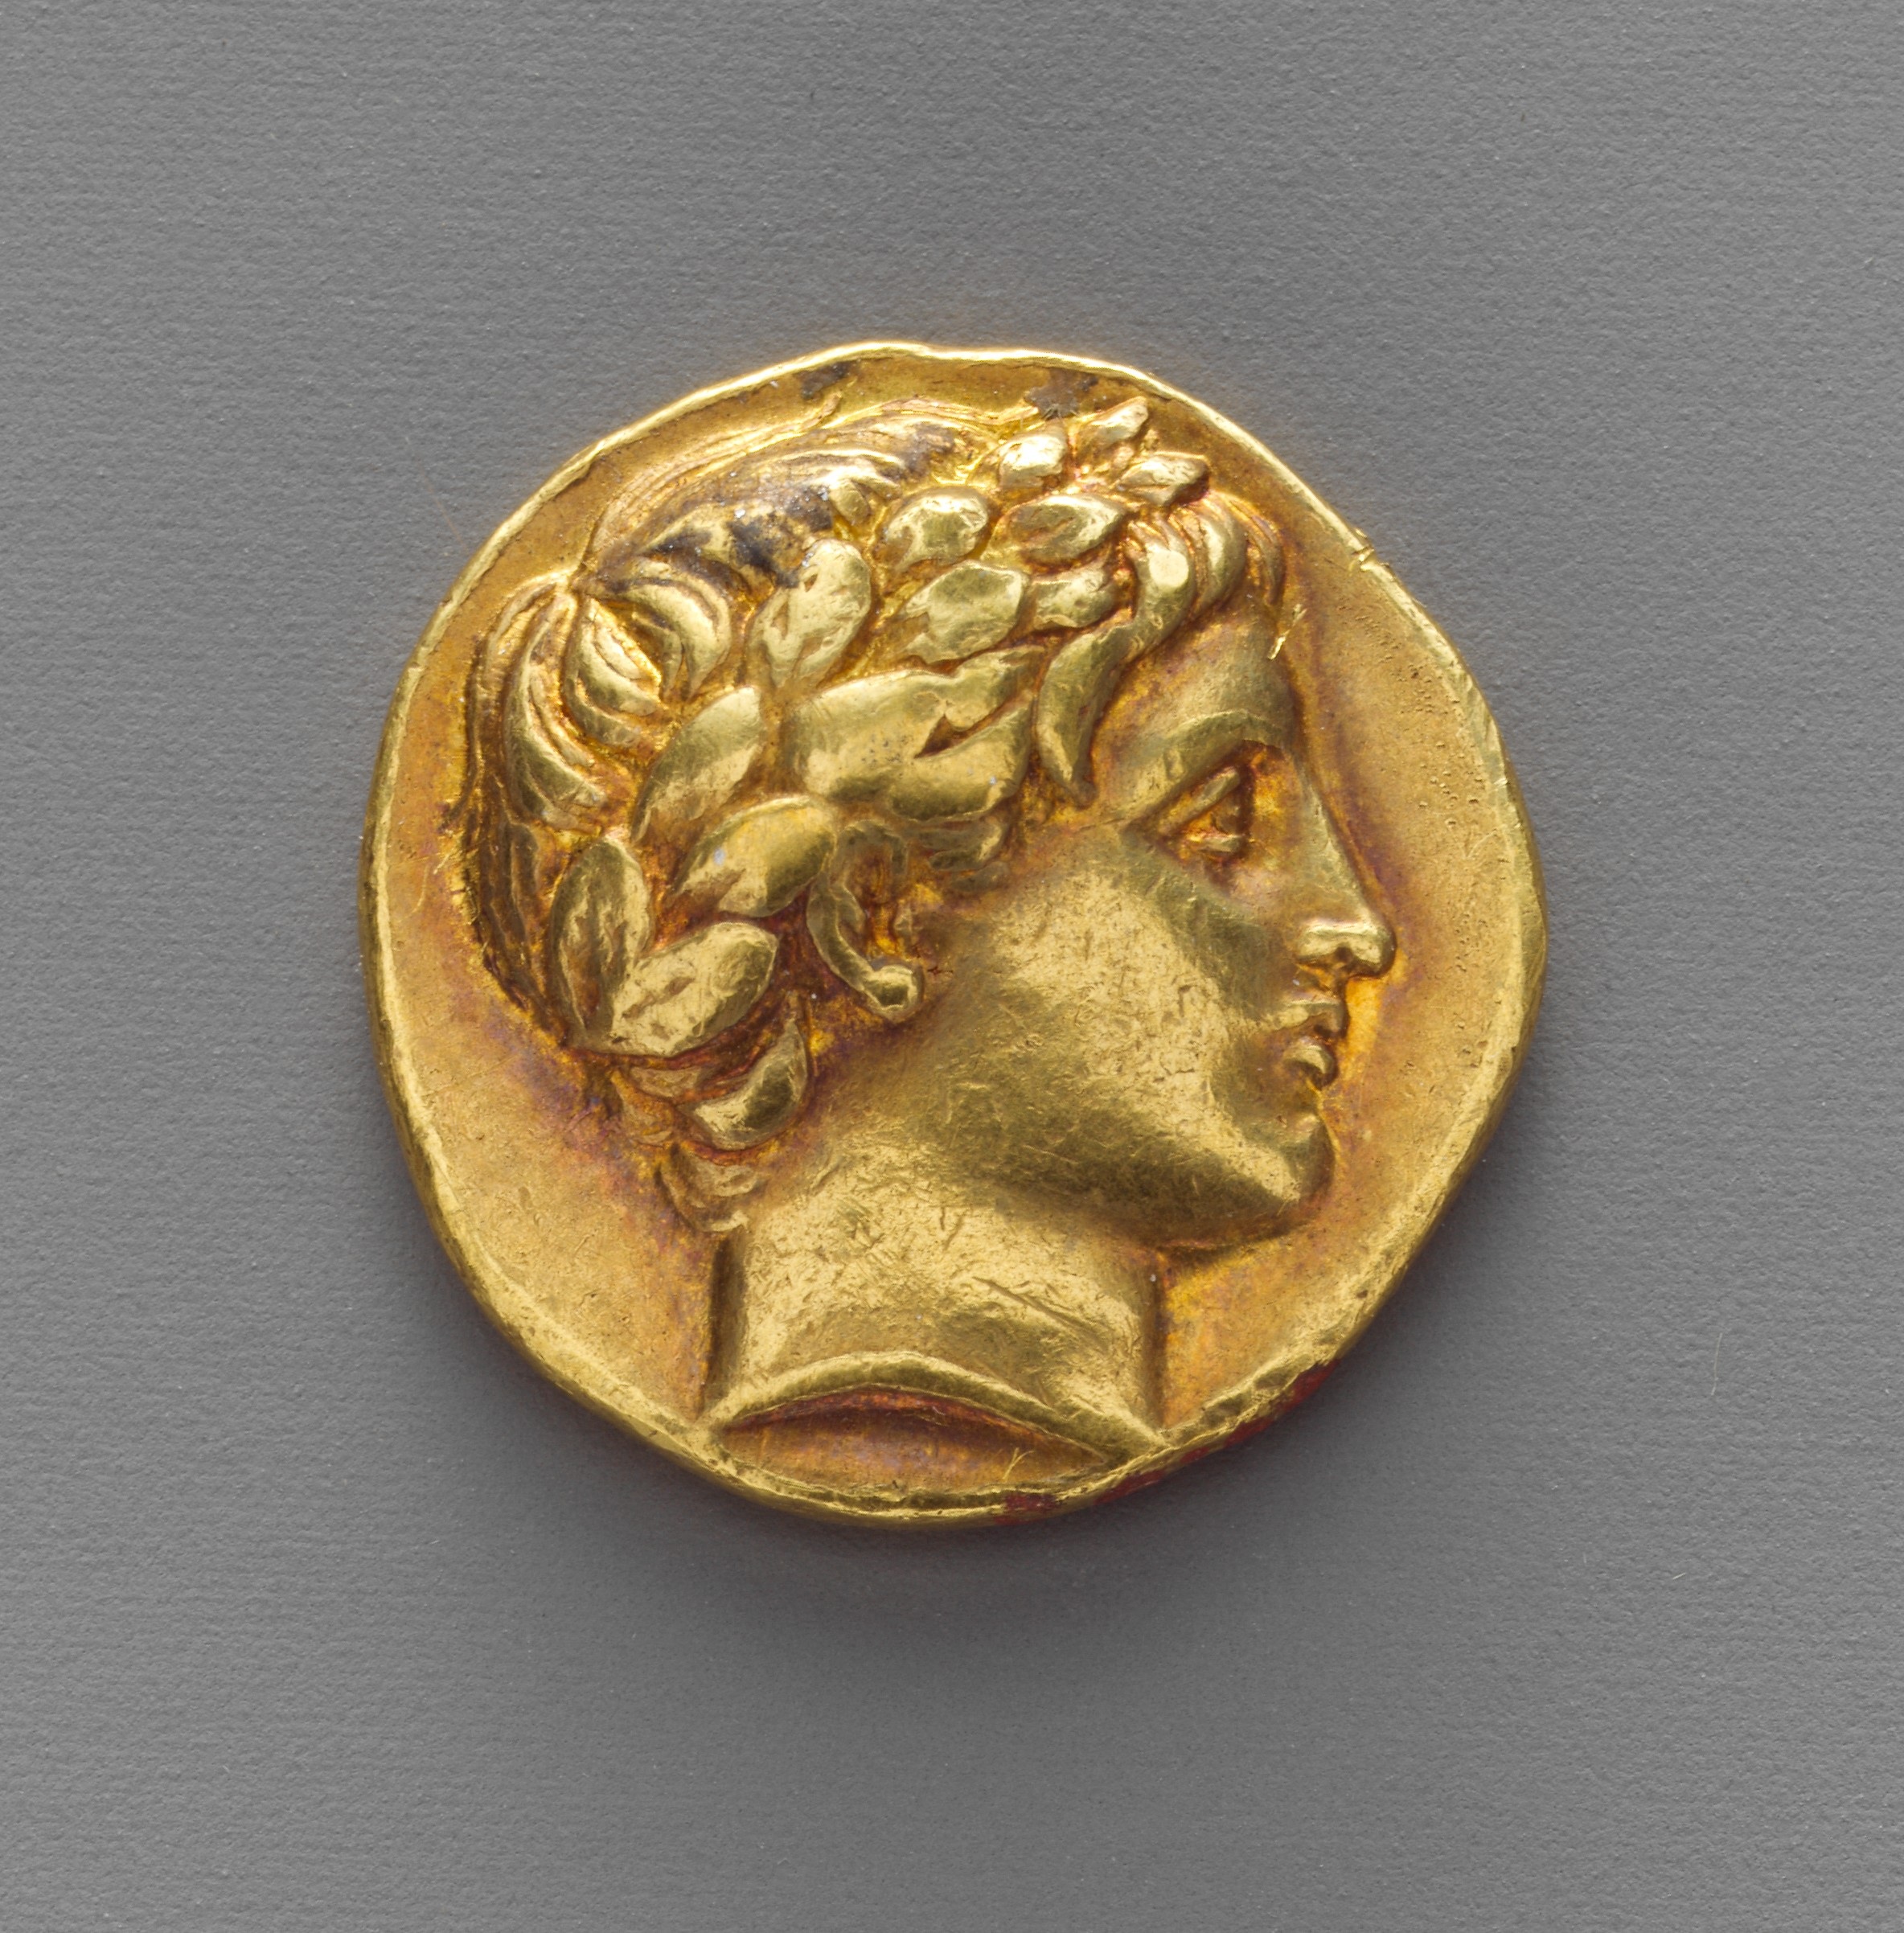
sign, golden, greek, symbol, metal, money, jewellery, gold, brass, currency, coin, rich, medal, treasure, financial, award, locket, fashion accessory